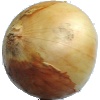
Label: white_onion